Fisher Classic

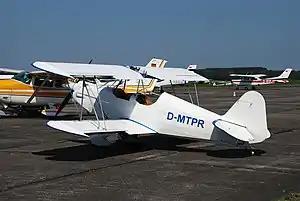
A Fisher Classic, equipped with a Rotax 914 power plant

The Fisher Classic is a Canadian two-seat, conventional landing gear, single-engined, biplane kit aircraft designed for construction by amateur builders. The aircraft is a two-seat derivation of the Fisher FP-404. Fisher Flying Products was originally based in Edgeley, North Dakota, USA but the company is now located in Woodbridge, Ontario, Canada.